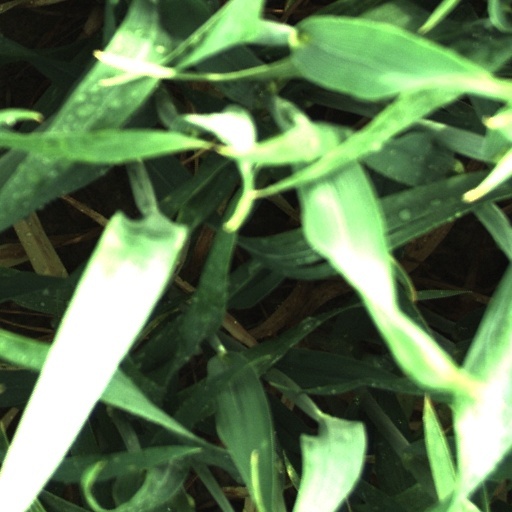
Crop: wheat